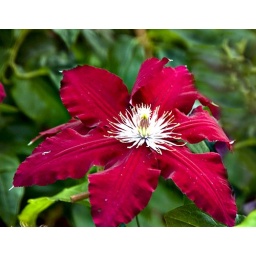
This lovely flower was in Kew Gardens plant shop